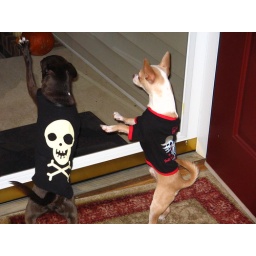
Jorge in skull shirt and Juli in corpse bride skeleton dog tshirt